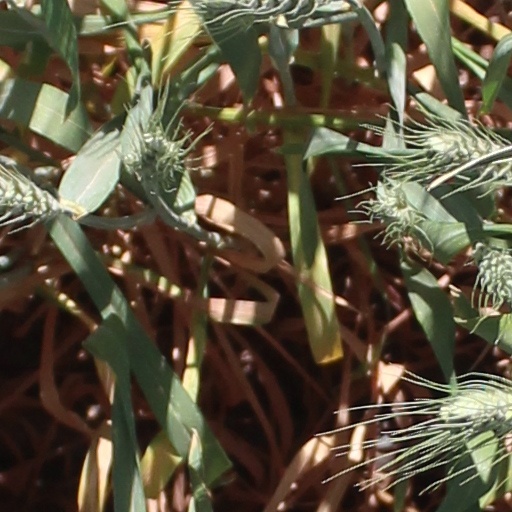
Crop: wheat